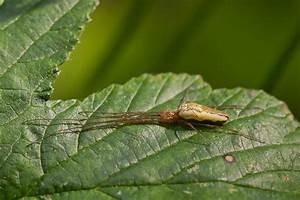
Label: ragno